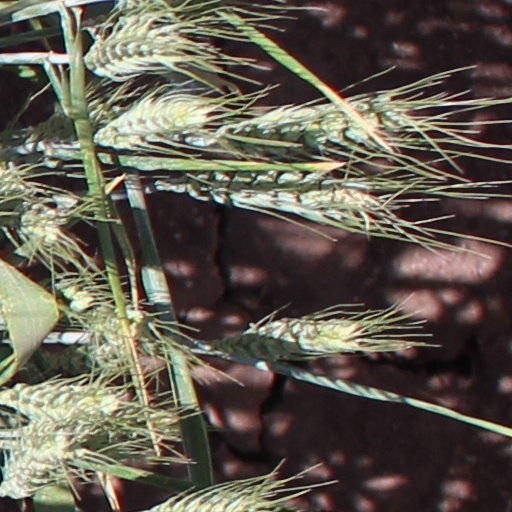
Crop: wheat